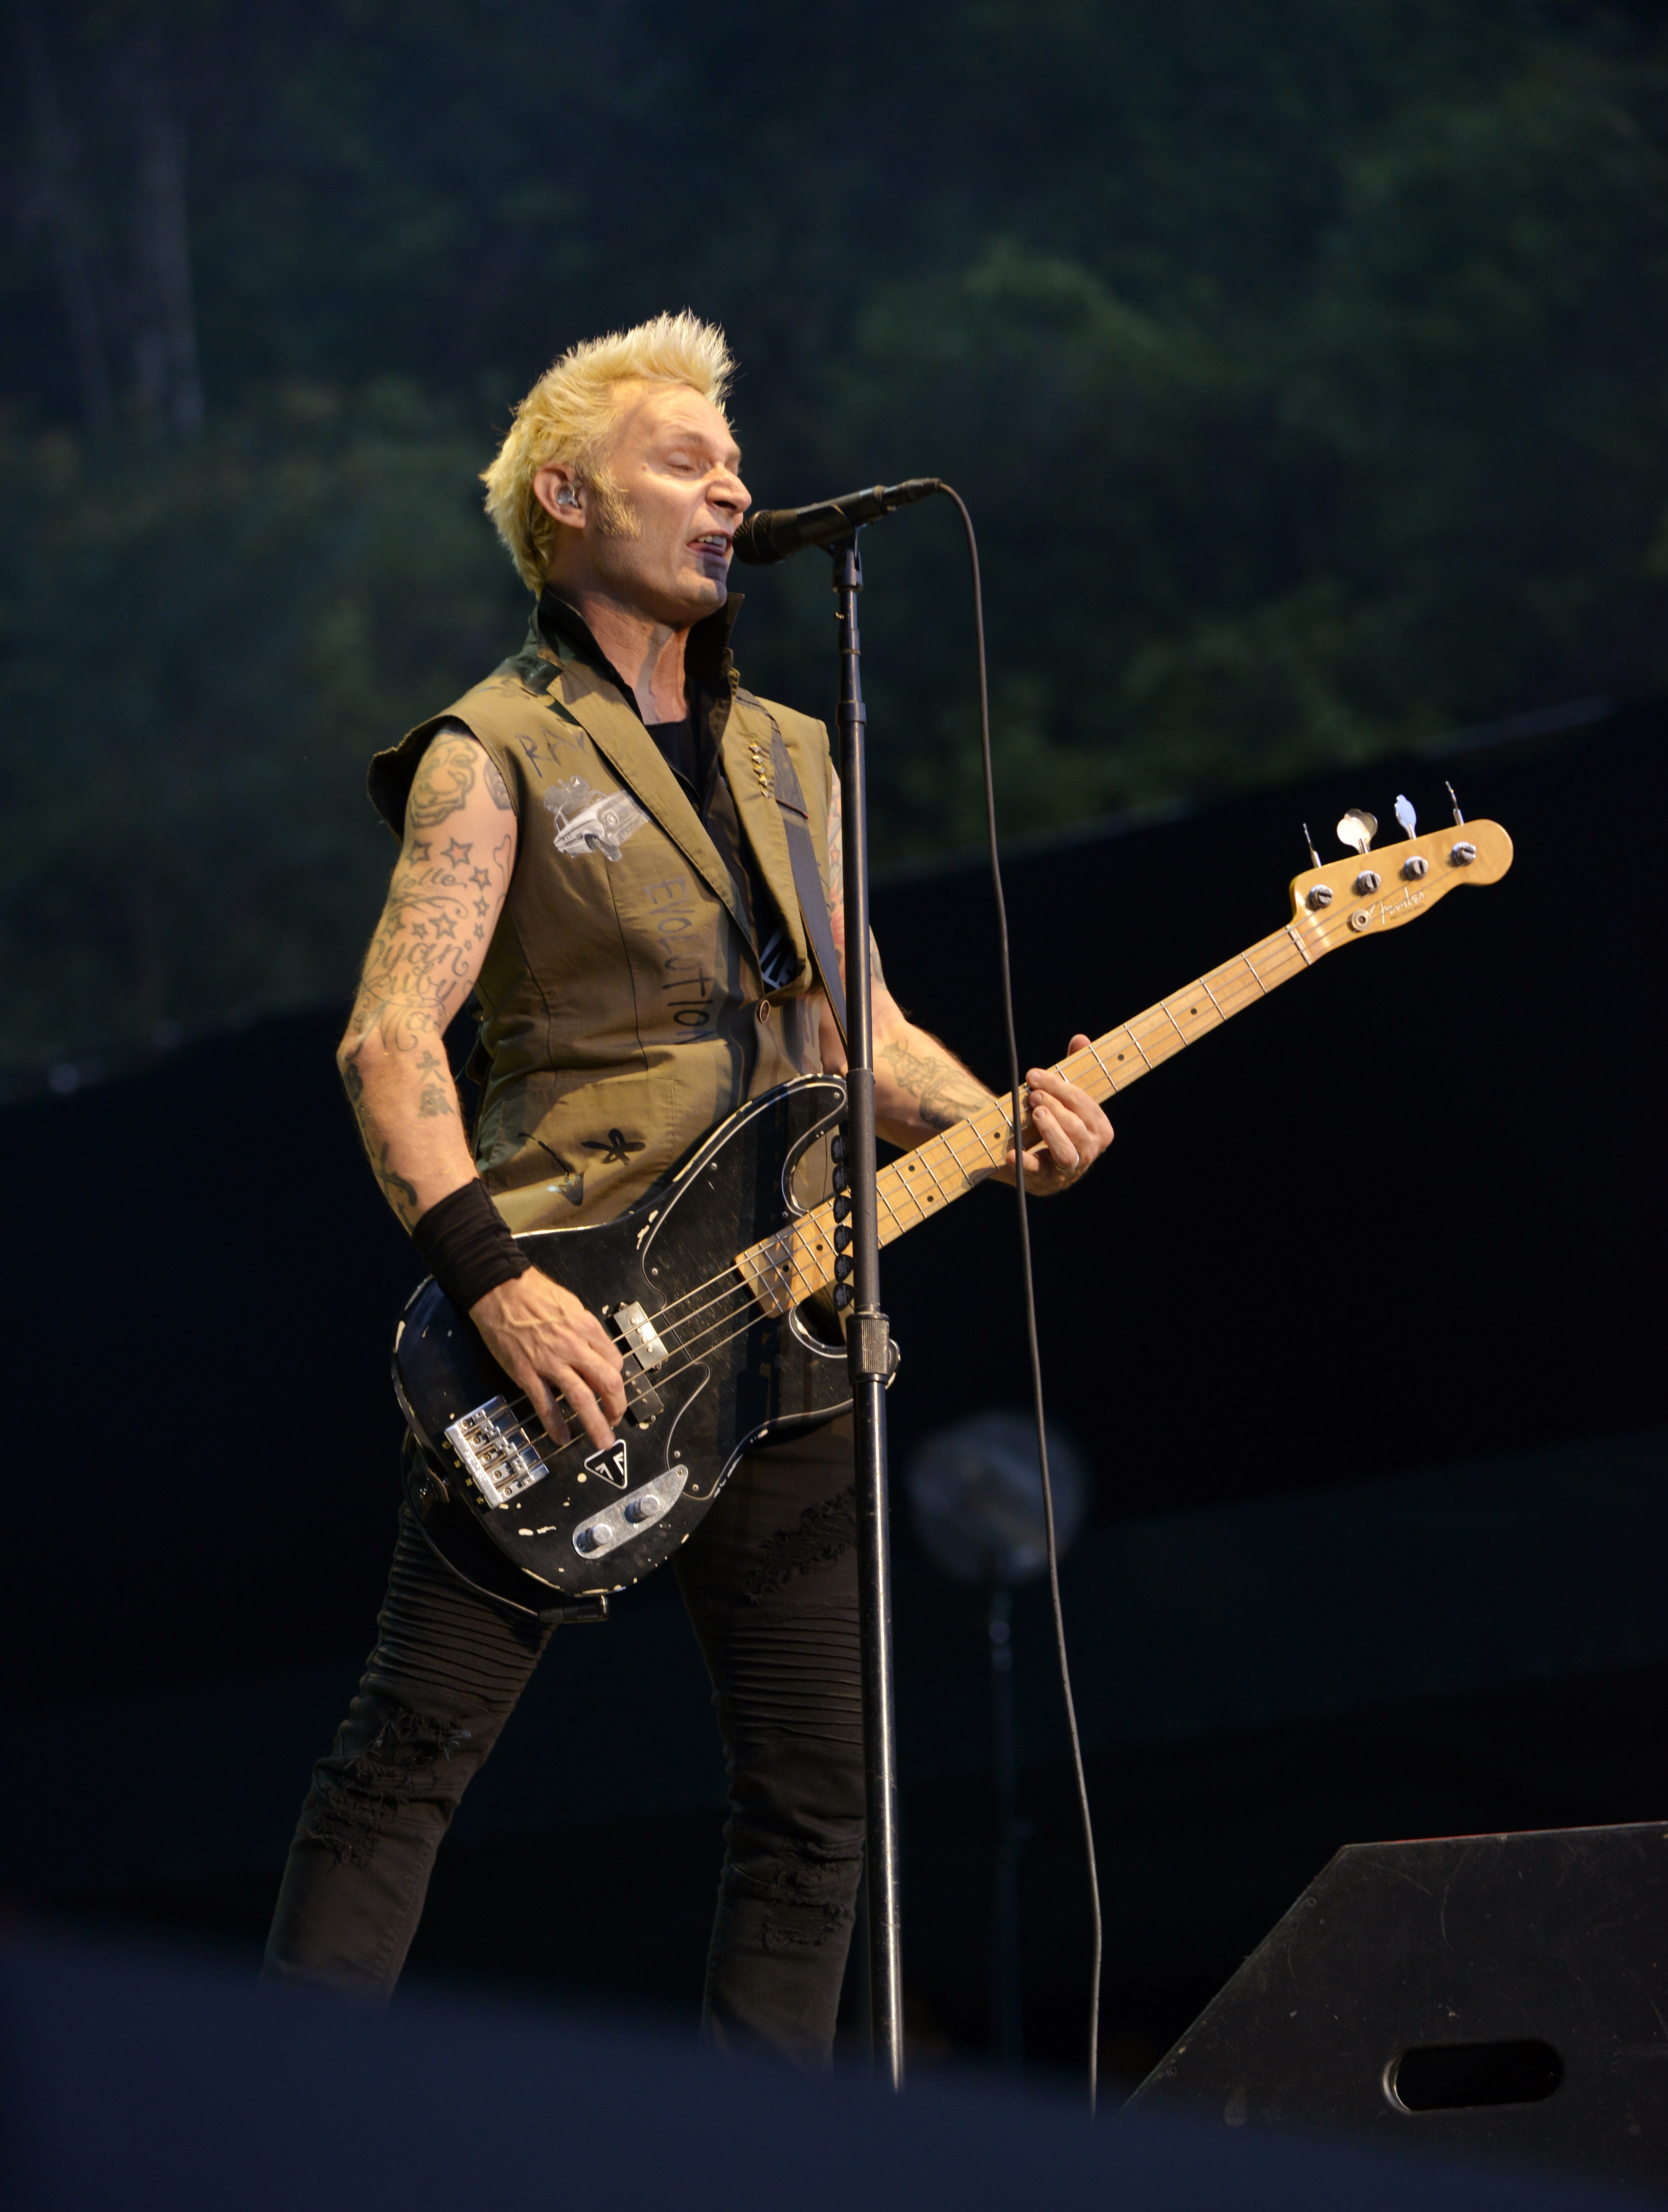
rock, rockroll, shows, musician, guitarist, performance, music, bassist, string instrument, bass guitar, string instrument accessory, plucked string instruments, musical instrument, music artist, guitar, singer, performing arts, singing, concert, guitar accessory, pop music, microphone, stage, slide guitar, event, electric guitar, performance art, bowed string instrument